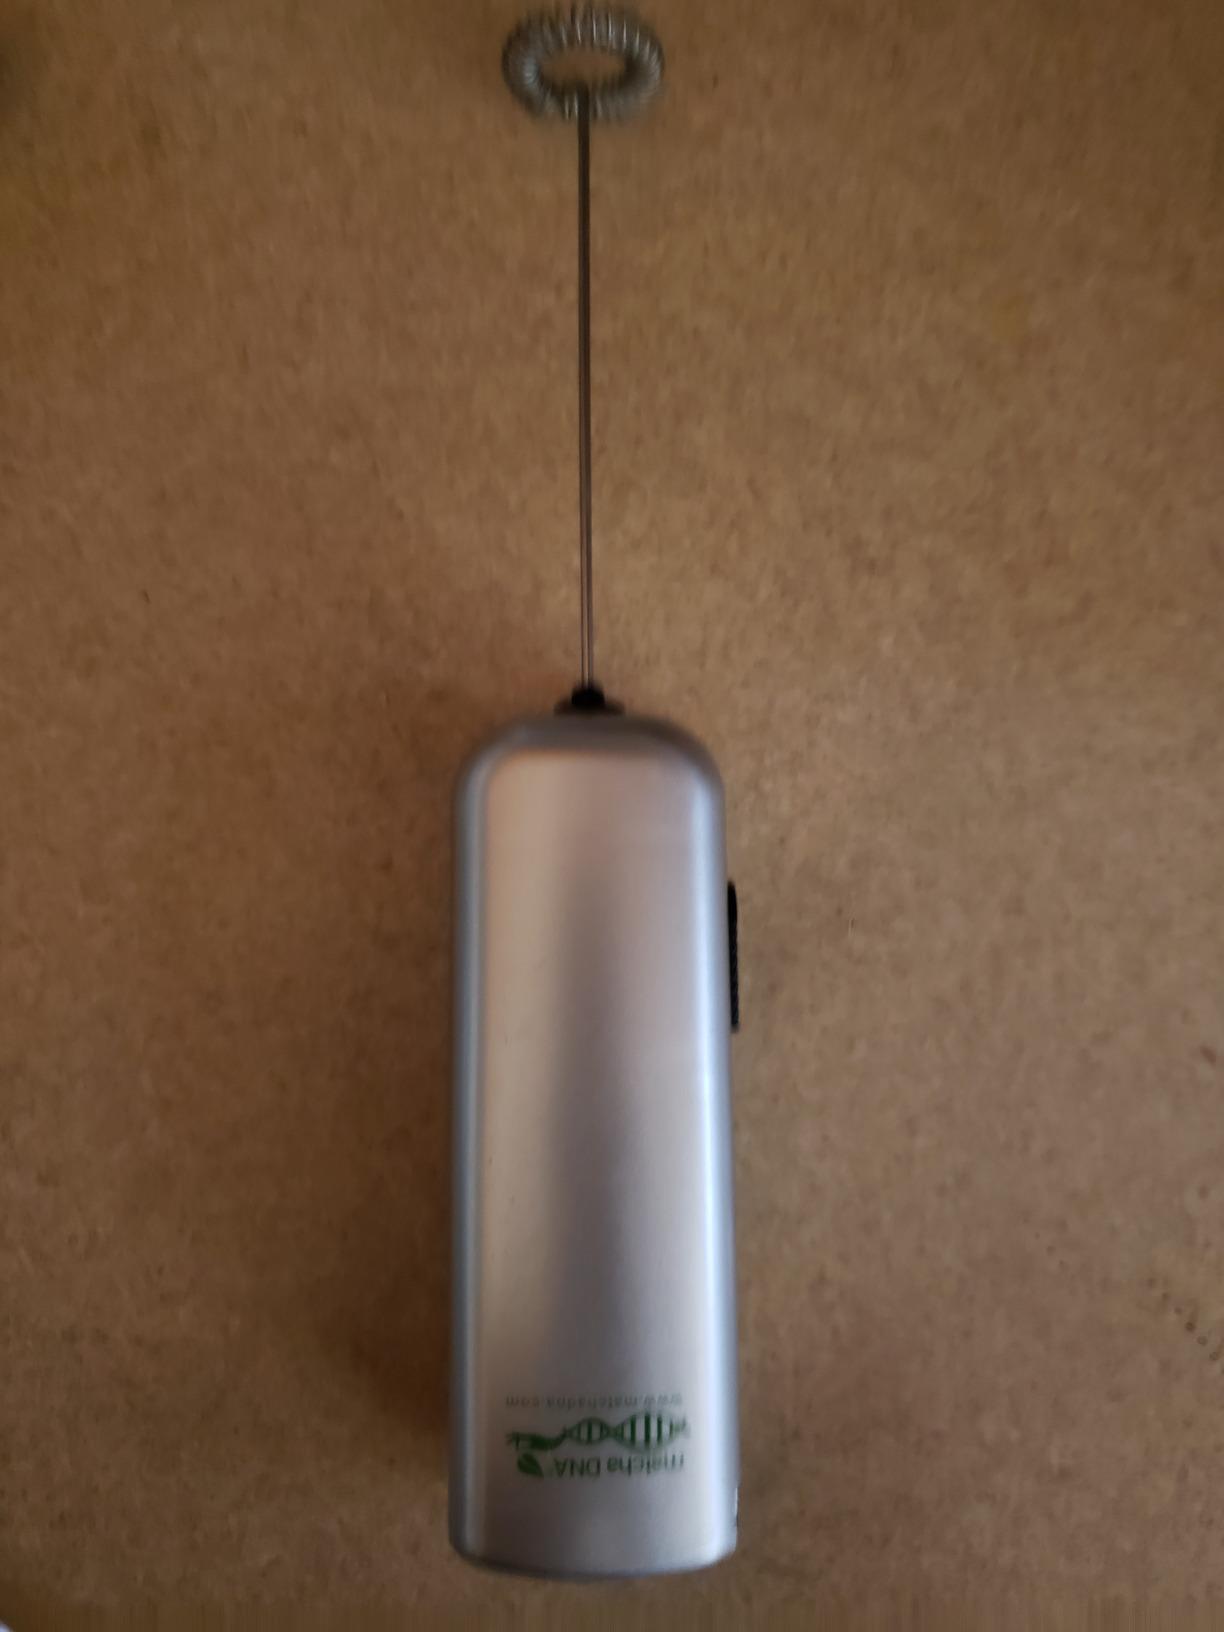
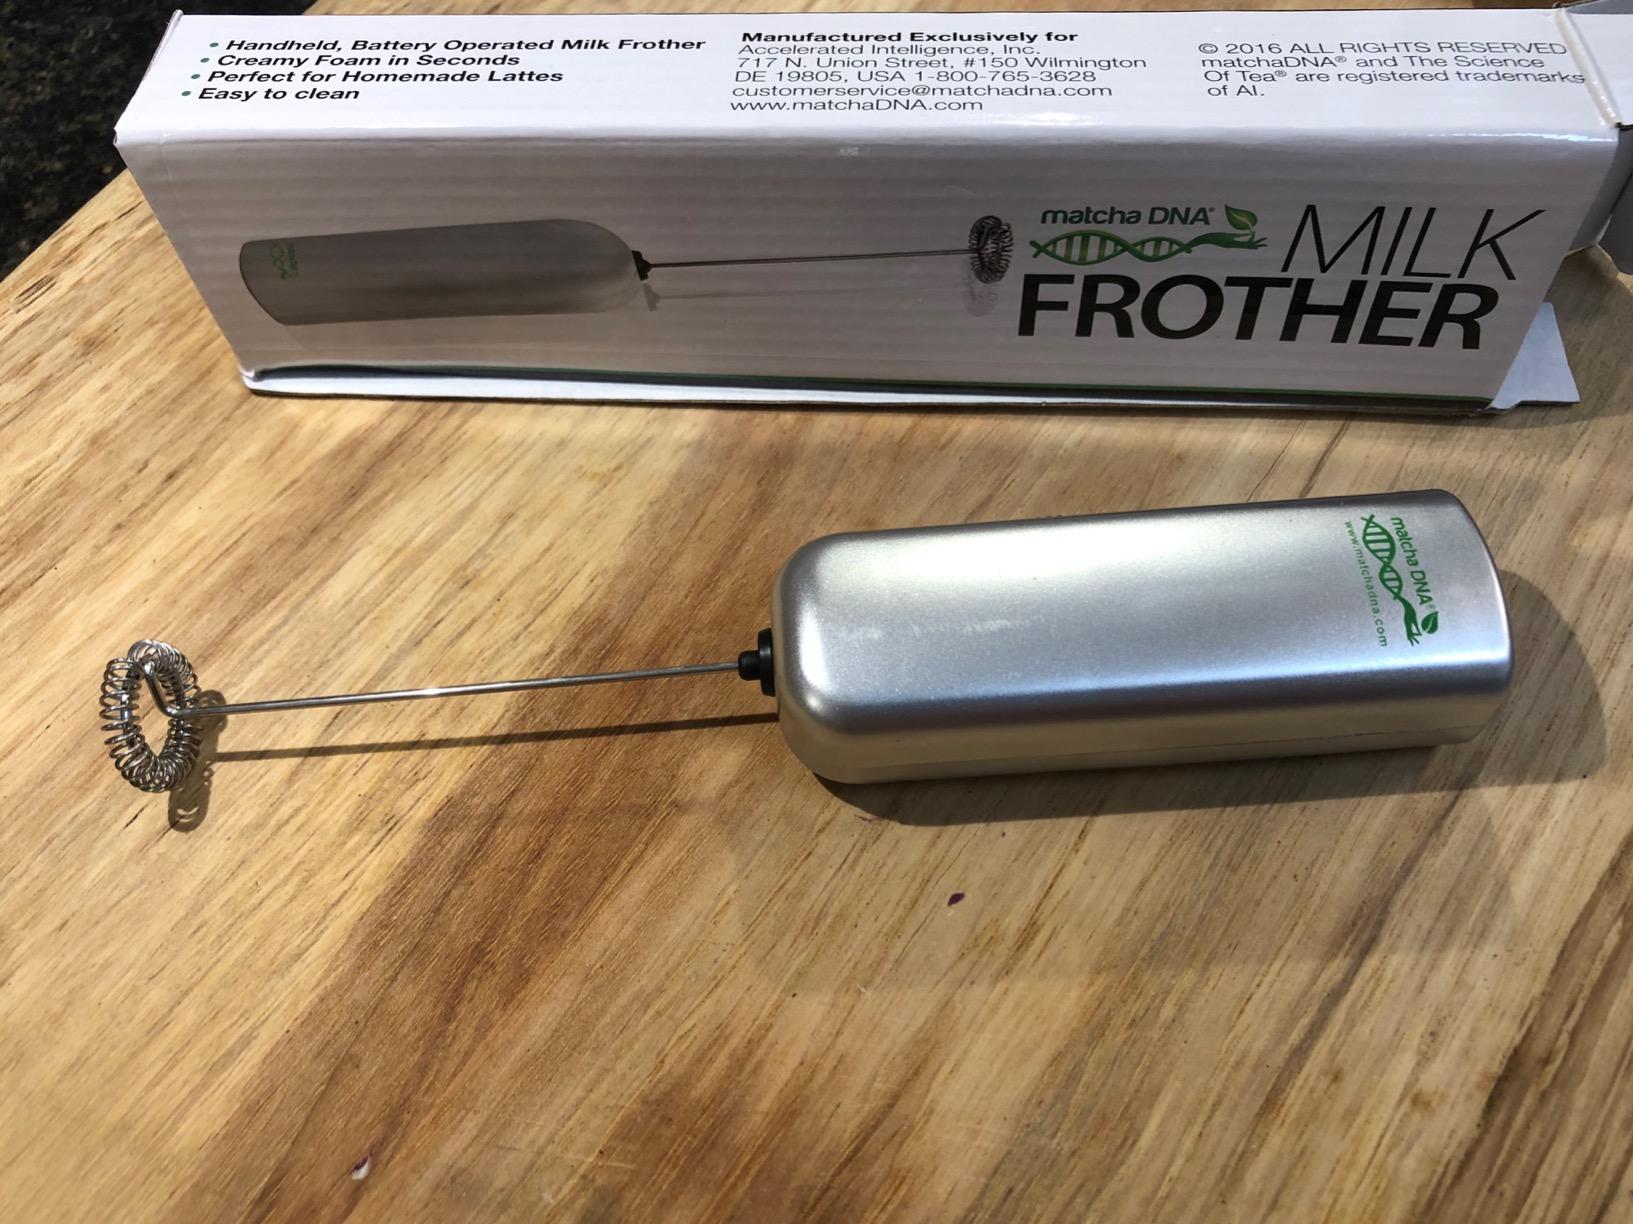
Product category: items_mixer
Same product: yes